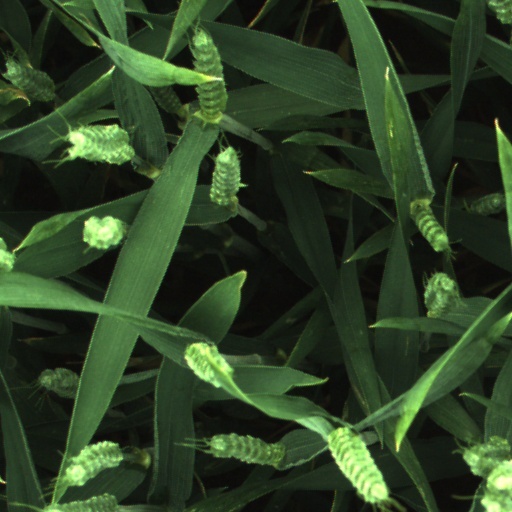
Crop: wheat